Scott Bloemendaal

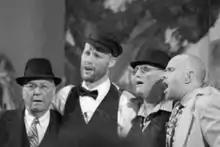
Scott Bloemendaal (center left) during a performance at the Rotterdamse Schouwburg theater in 1934.

Scott Bloemendaal (11 September 1912, in Rotterdam – 31 October 1964) was a Dutch composer, music critic and essayist.